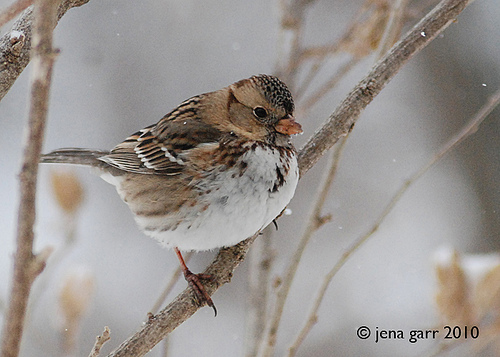
a small round bird with a white belly and brown and black body and wings.
a bird with brown crown, back and white belly and breast and head is small compared to its bodya small sized pudgy bird that has a white belly and multiple tones of brown patterns all overthe bird has a white belly and brown spotted crown.
small white brown and black bird with long orange tarsus and medium orange beak
this small brown round bird has a thick but short pink beak and light gray breast and belly.
this small bird is multiple shades of brown throughout his tail, back, wings and head, with a white belly and brown spots at breast & throat.
the bird has a puffy belly and a grey and a striped back.
puffed up bird with small stature and brown and white coloring.
this bird has a brown crown, brown primaries, and a white belly.
Species: Harris Sparrow